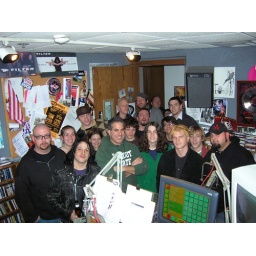
shot by Robin from up on the window ledge ; )a who's who of local rock